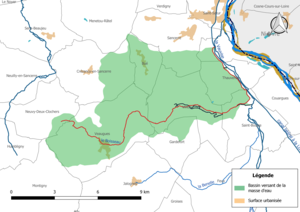
Carte de la masse d'eau «
Le Boisseau, également dénommé « ruisseau de la Planche-Godard », est un cours d'eau français qui coule dans le département du Cher. C'est un affluent de la Vauvise en rive gauche et donc un sous-affluent de la Loire.